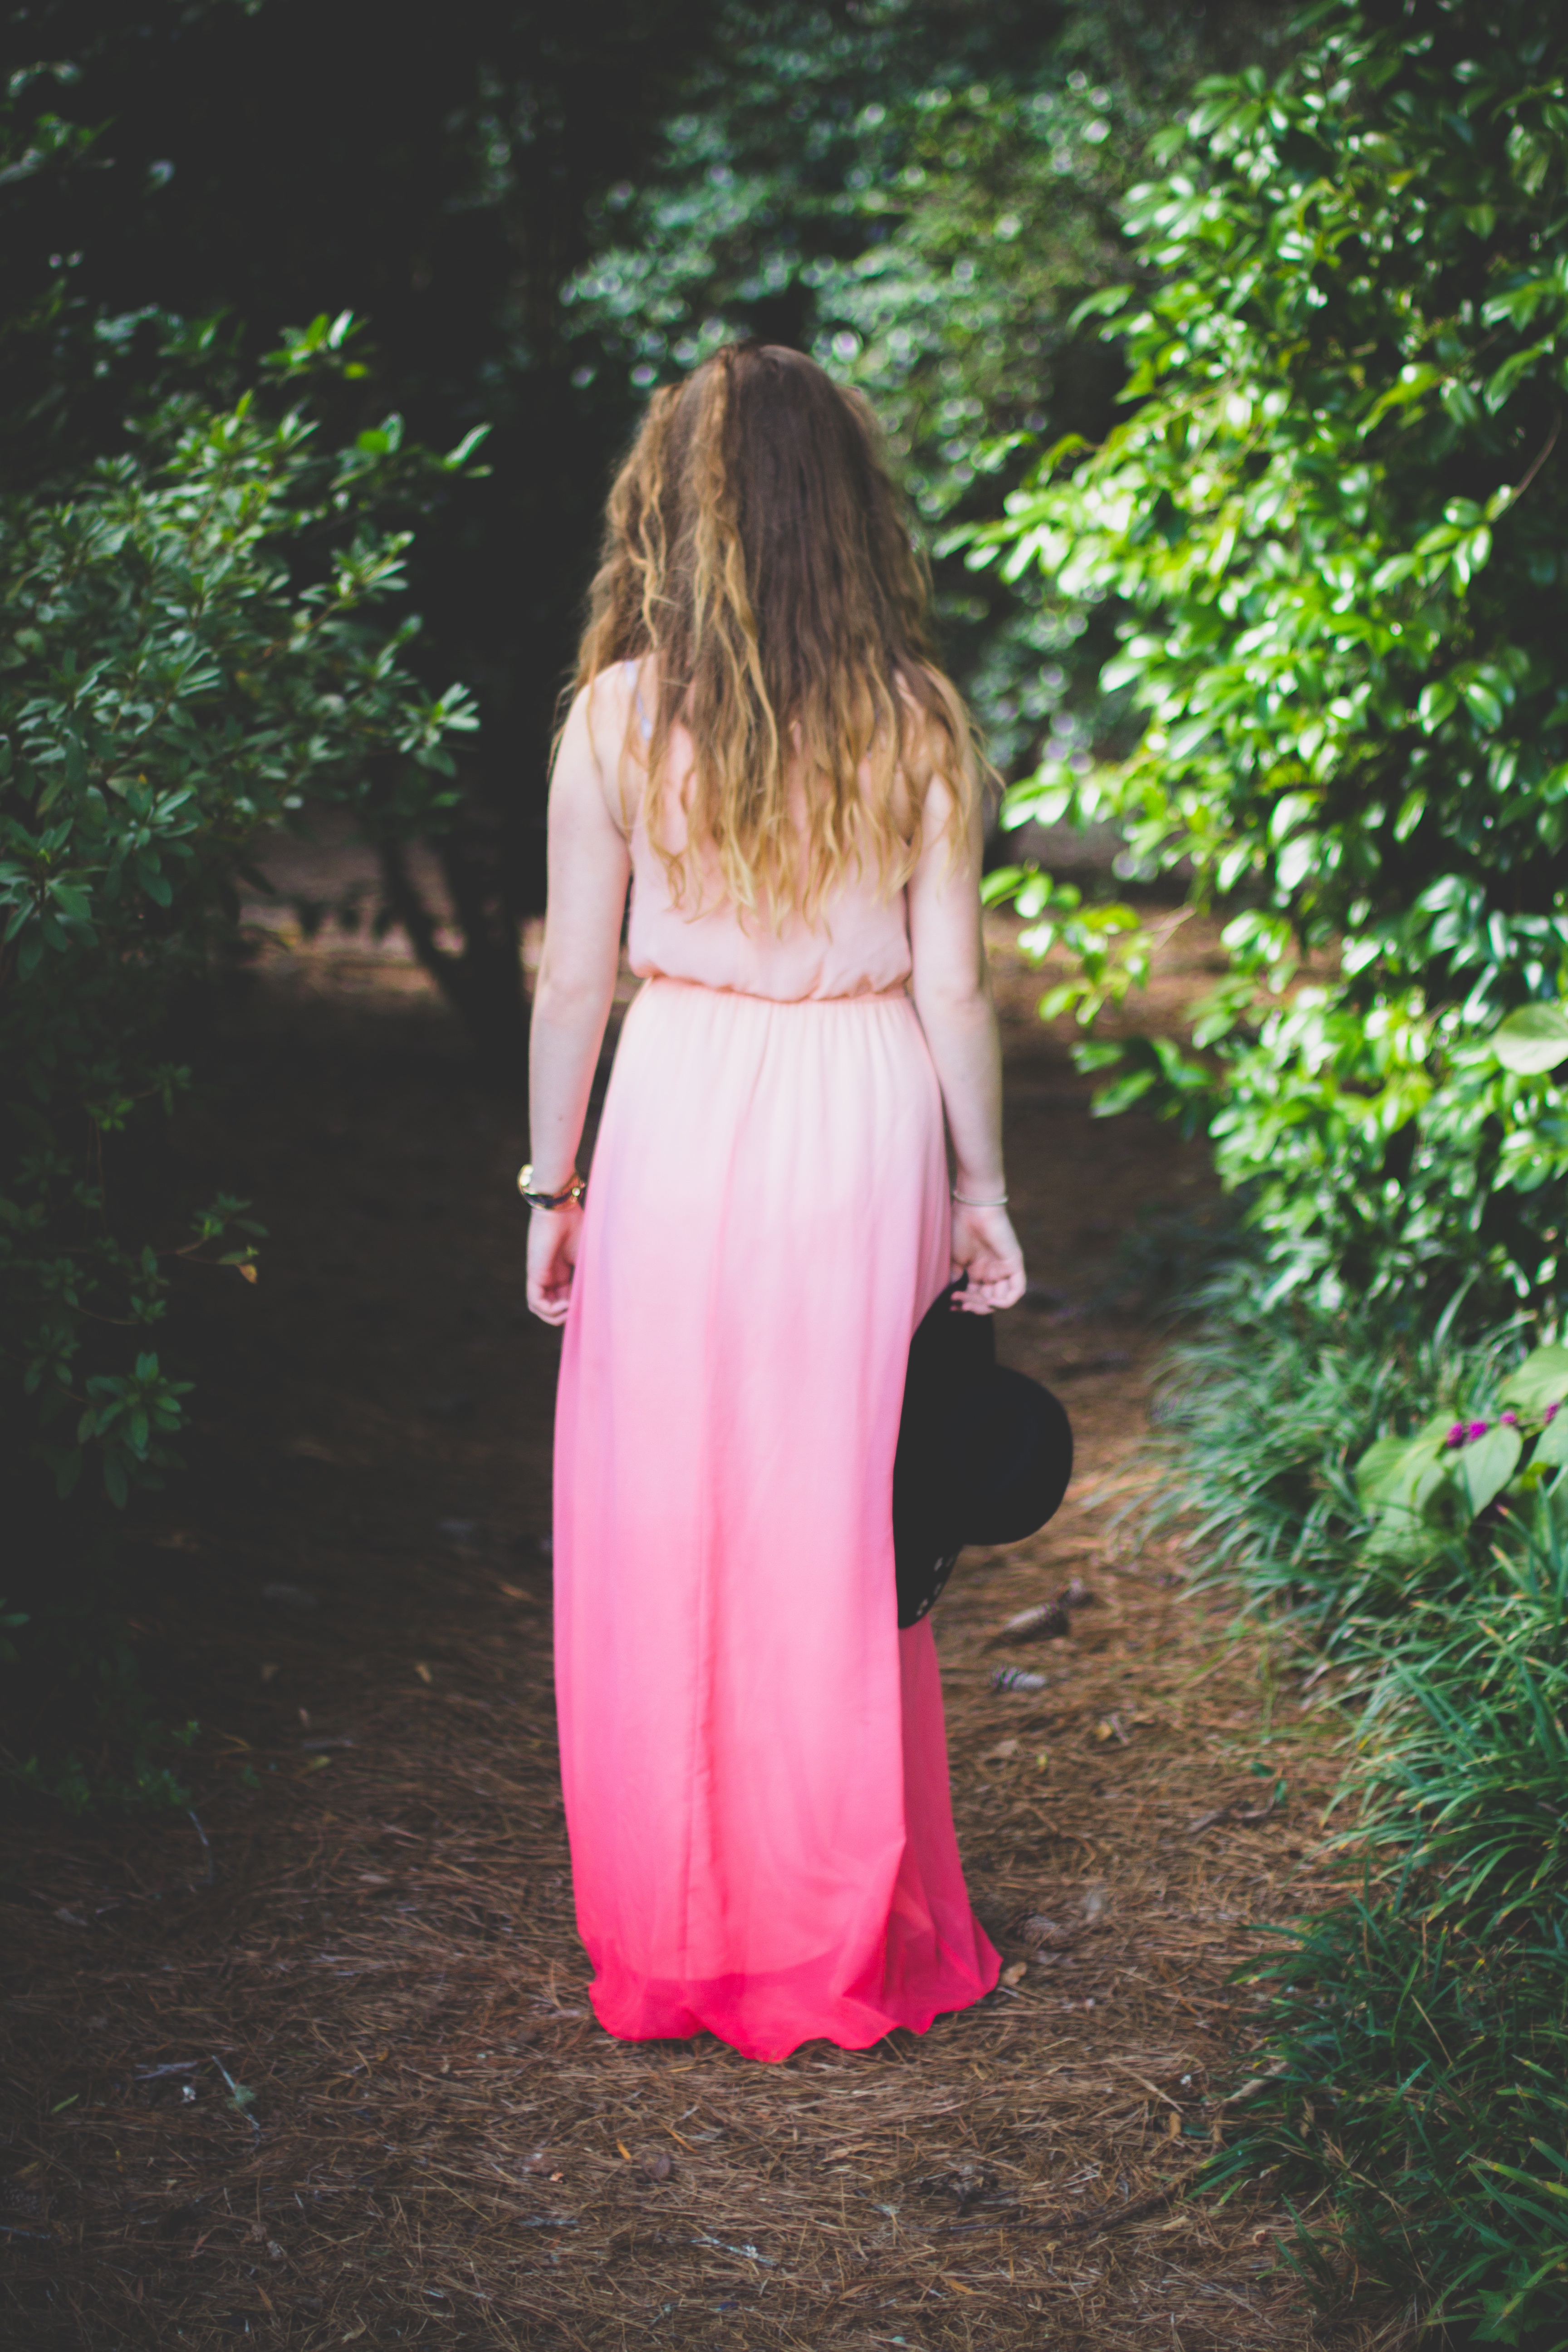
woman, spring, green, fashion, clothing, pink, dress, prom, gown, bridesmaid, photo shoot, formal wear, bridal clothing